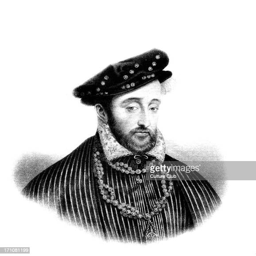
portrait of king member of the illustration